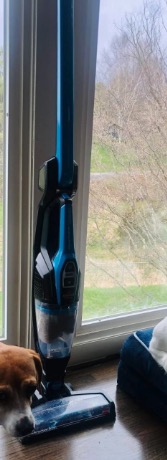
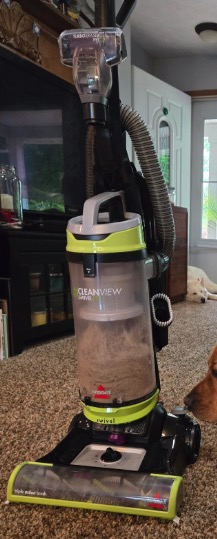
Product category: items_vacuum
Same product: no